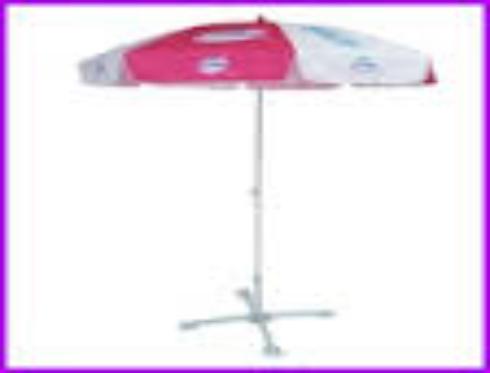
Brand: contrex
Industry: Food